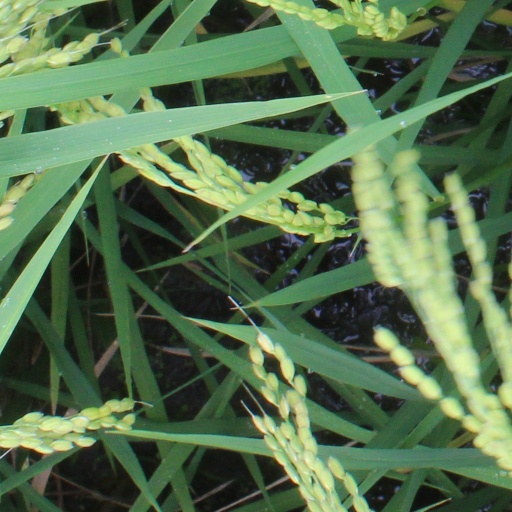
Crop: rice